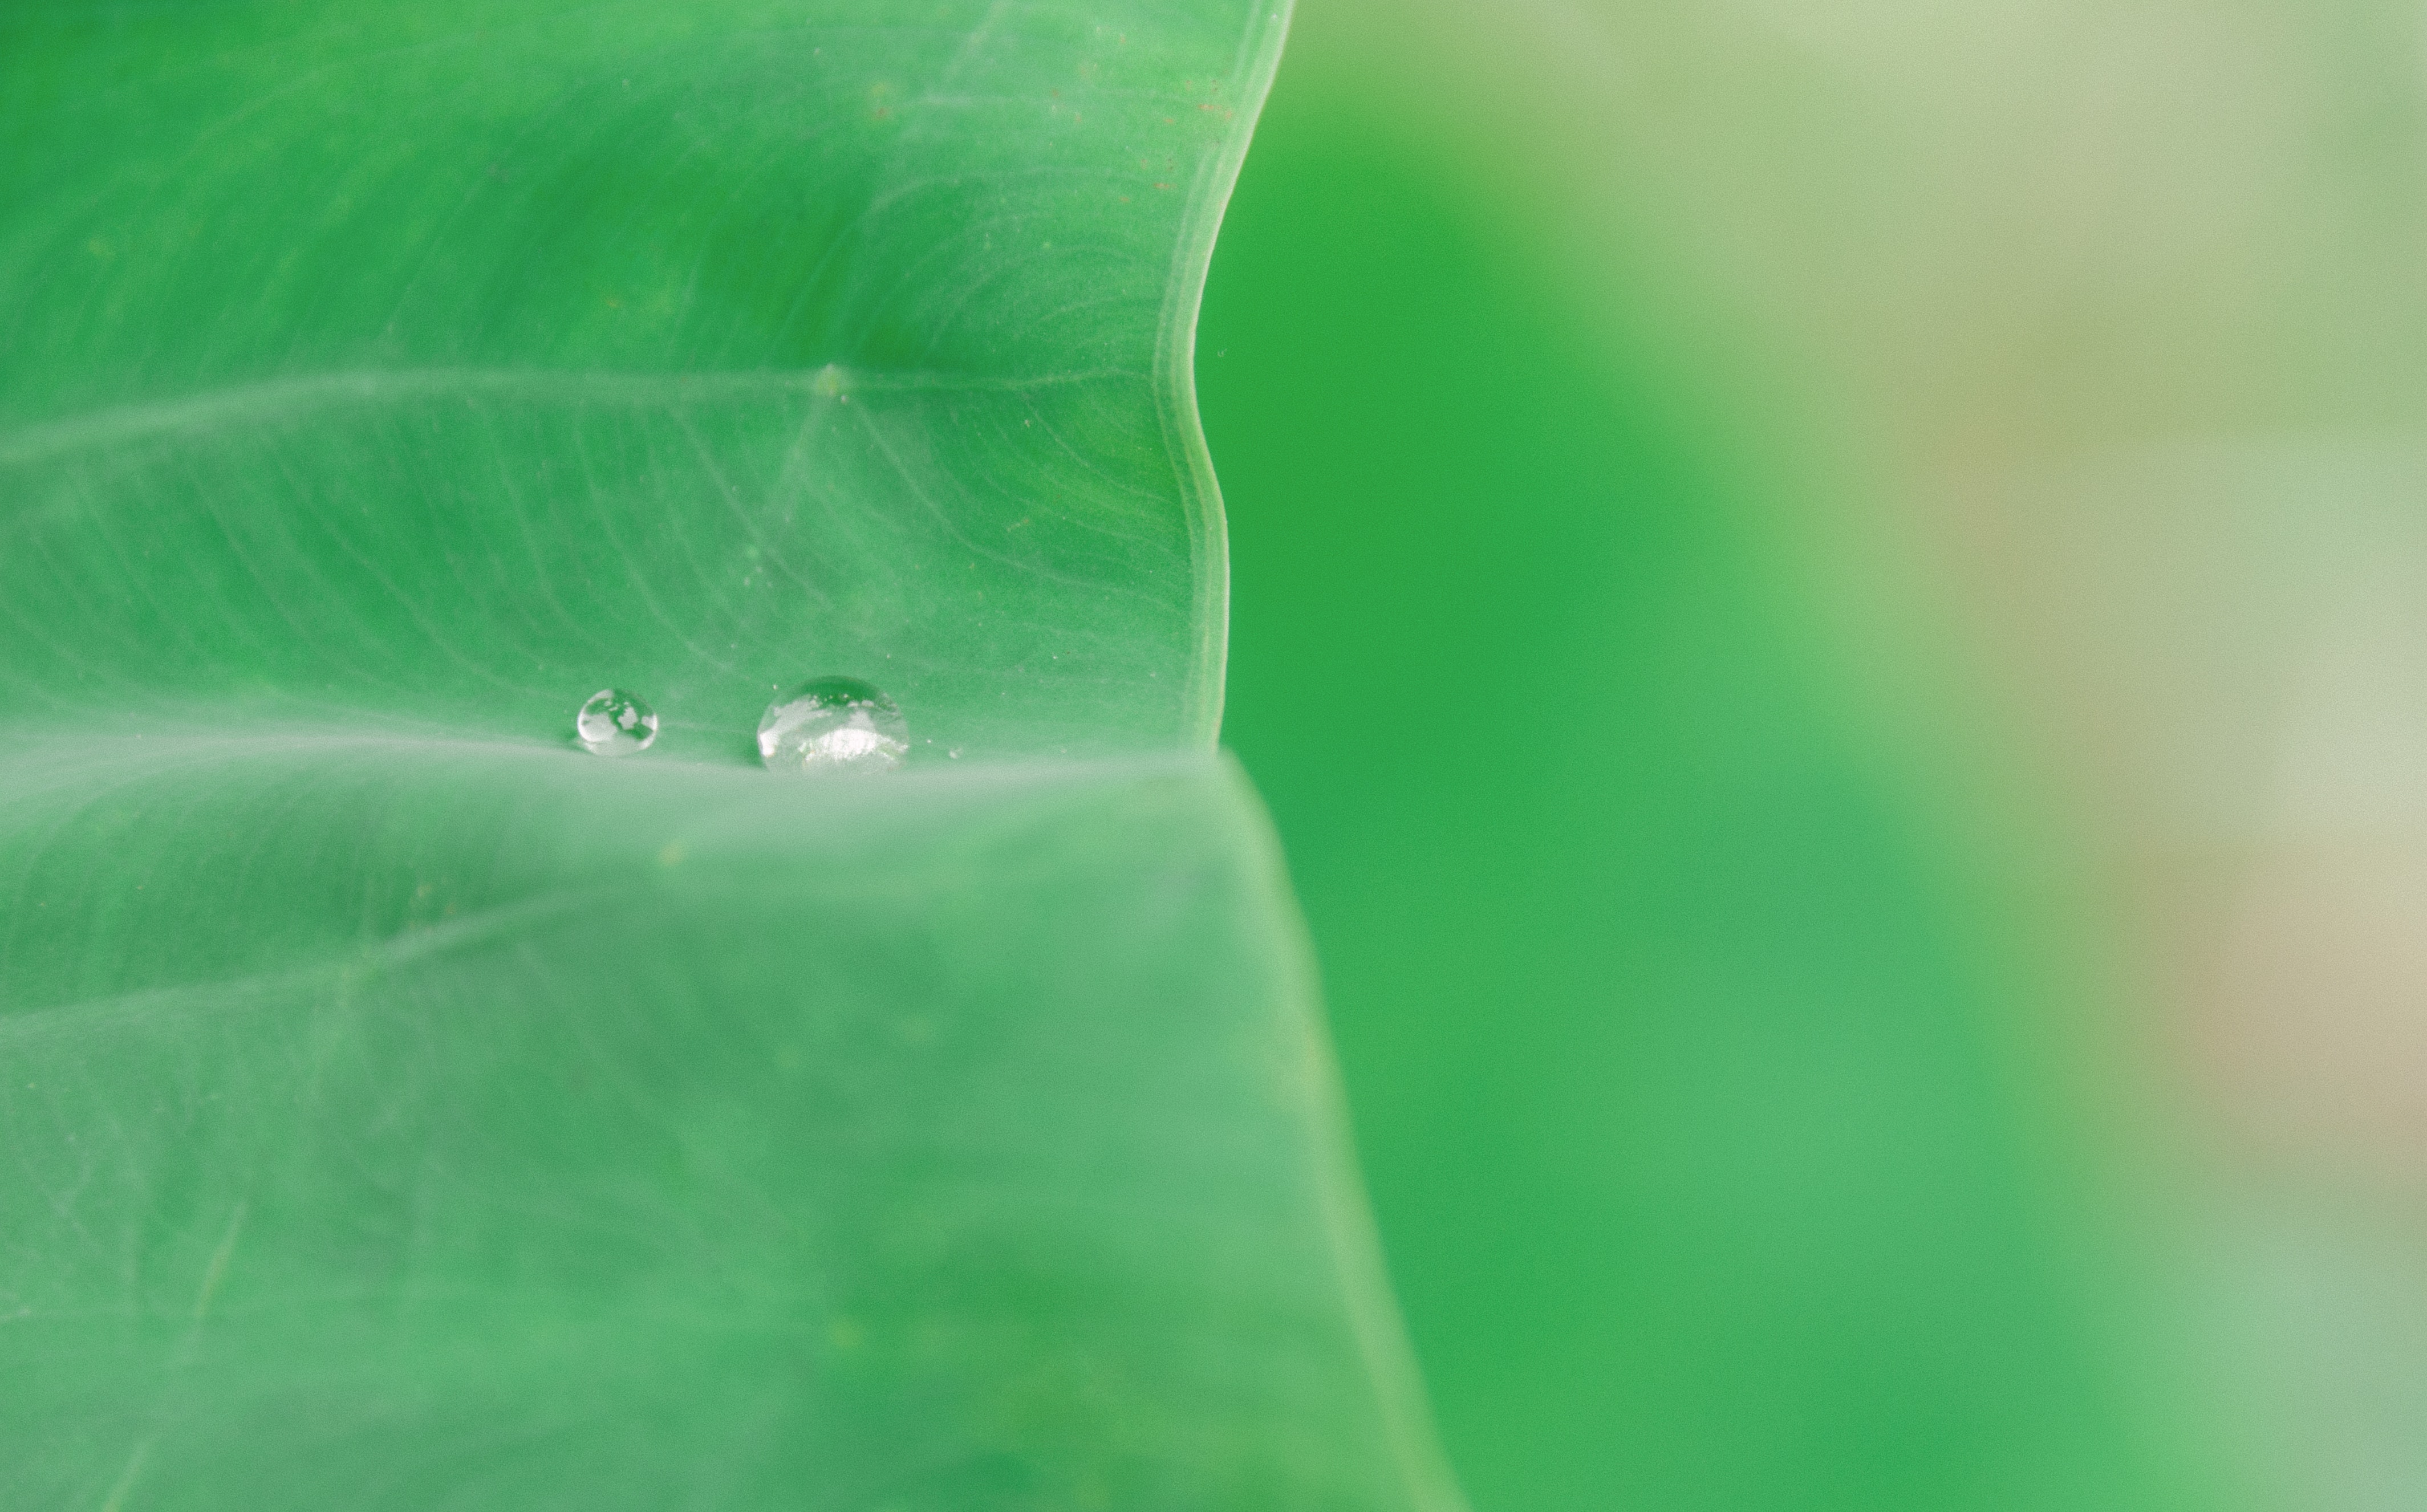
green, water, leaf, dew, macro photography, moisture, close up, drop, plant, photography